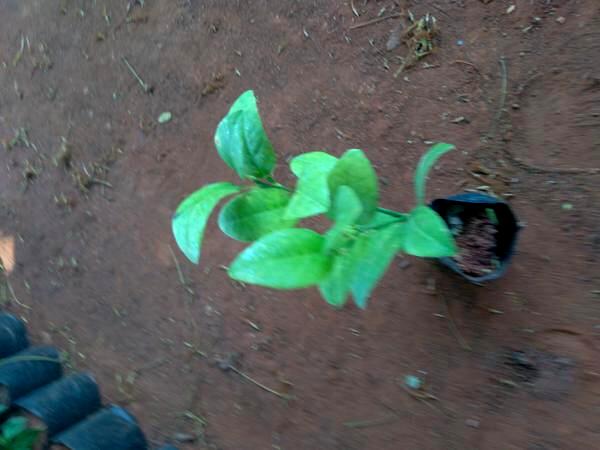
Plant: Lemon